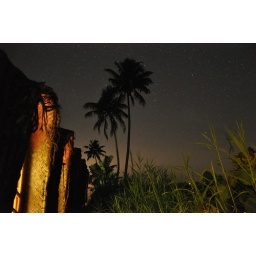
Palm trees near House boat in Kerala, India